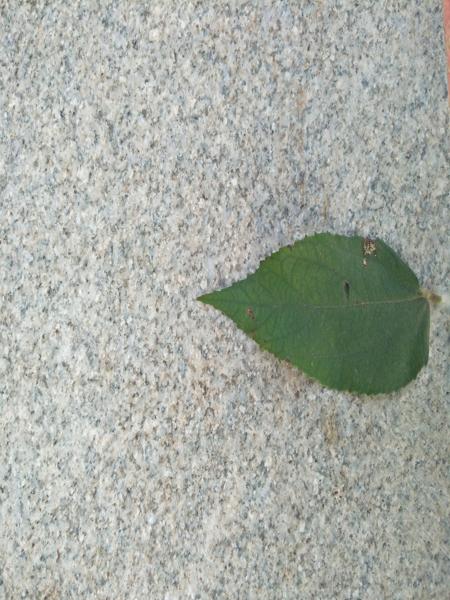
Plant: Gasagase